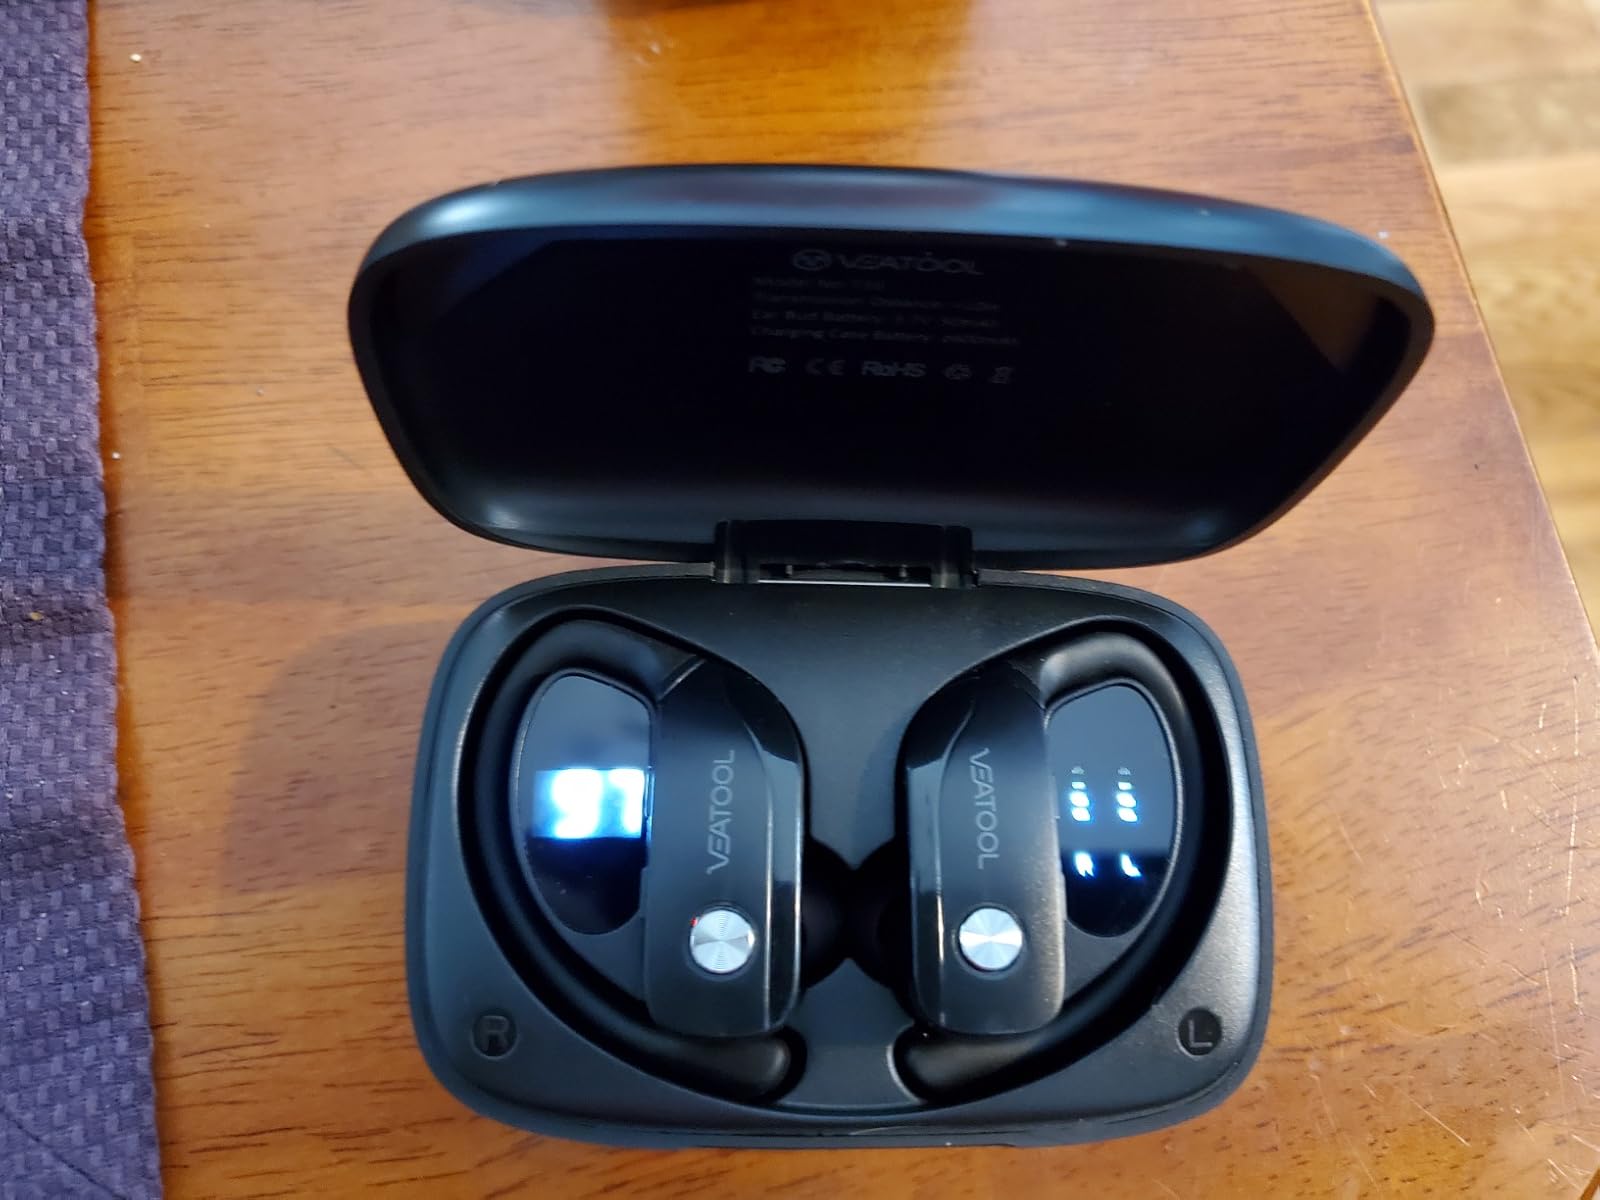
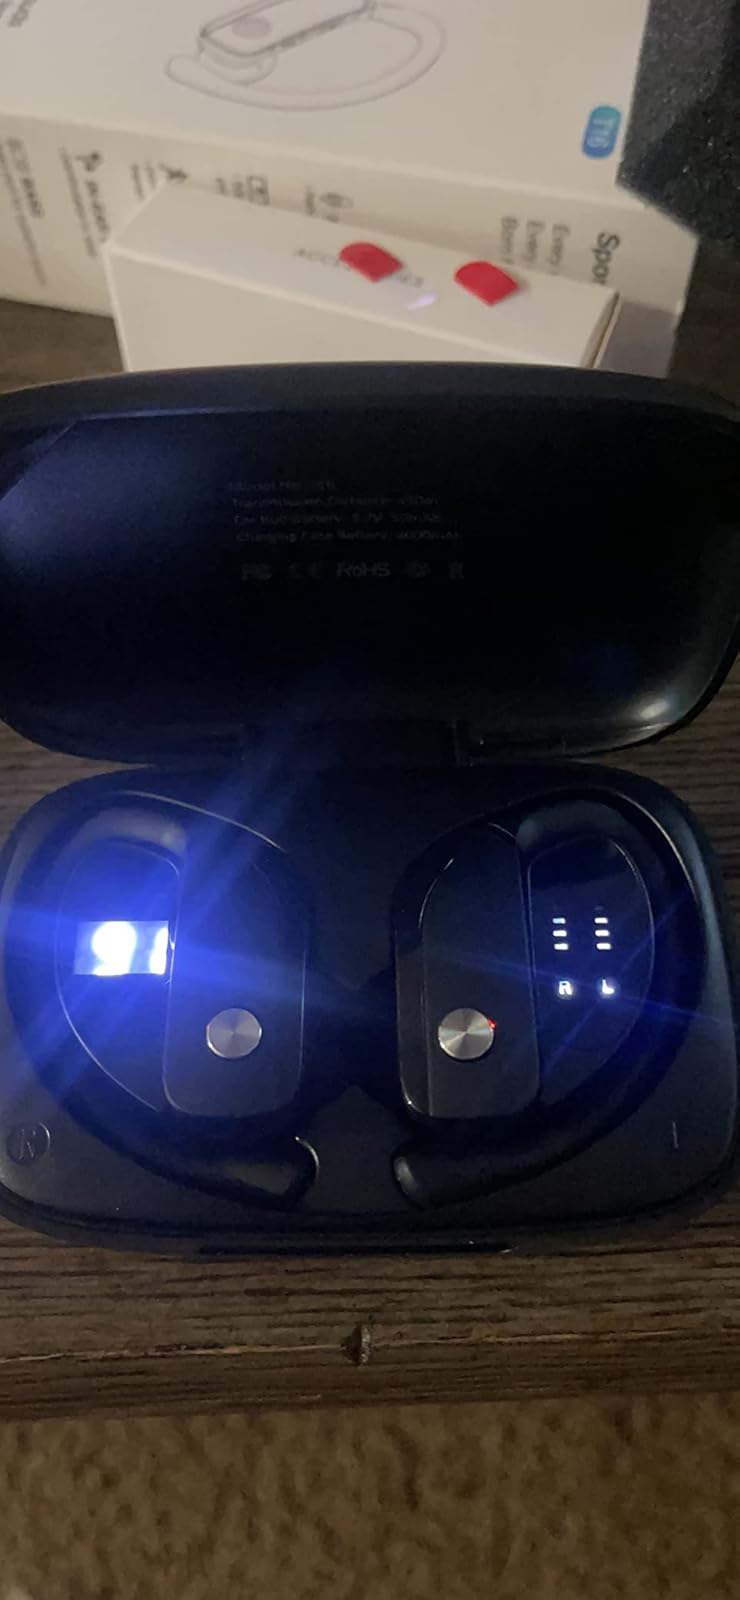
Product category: earbuds
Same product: no